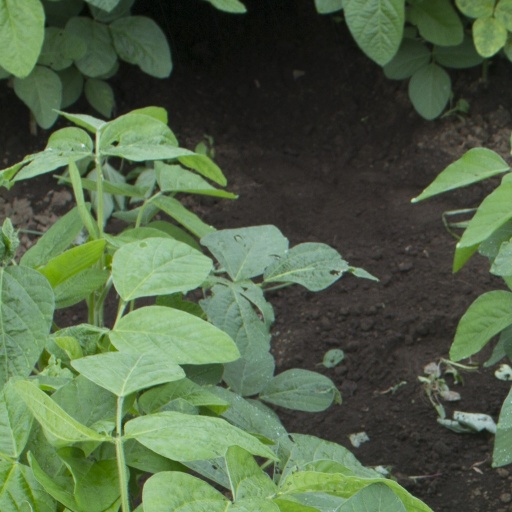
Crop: soybean